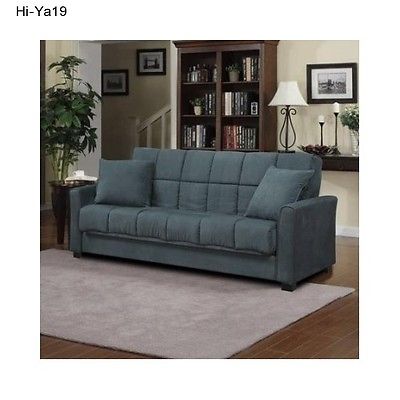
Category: sofa